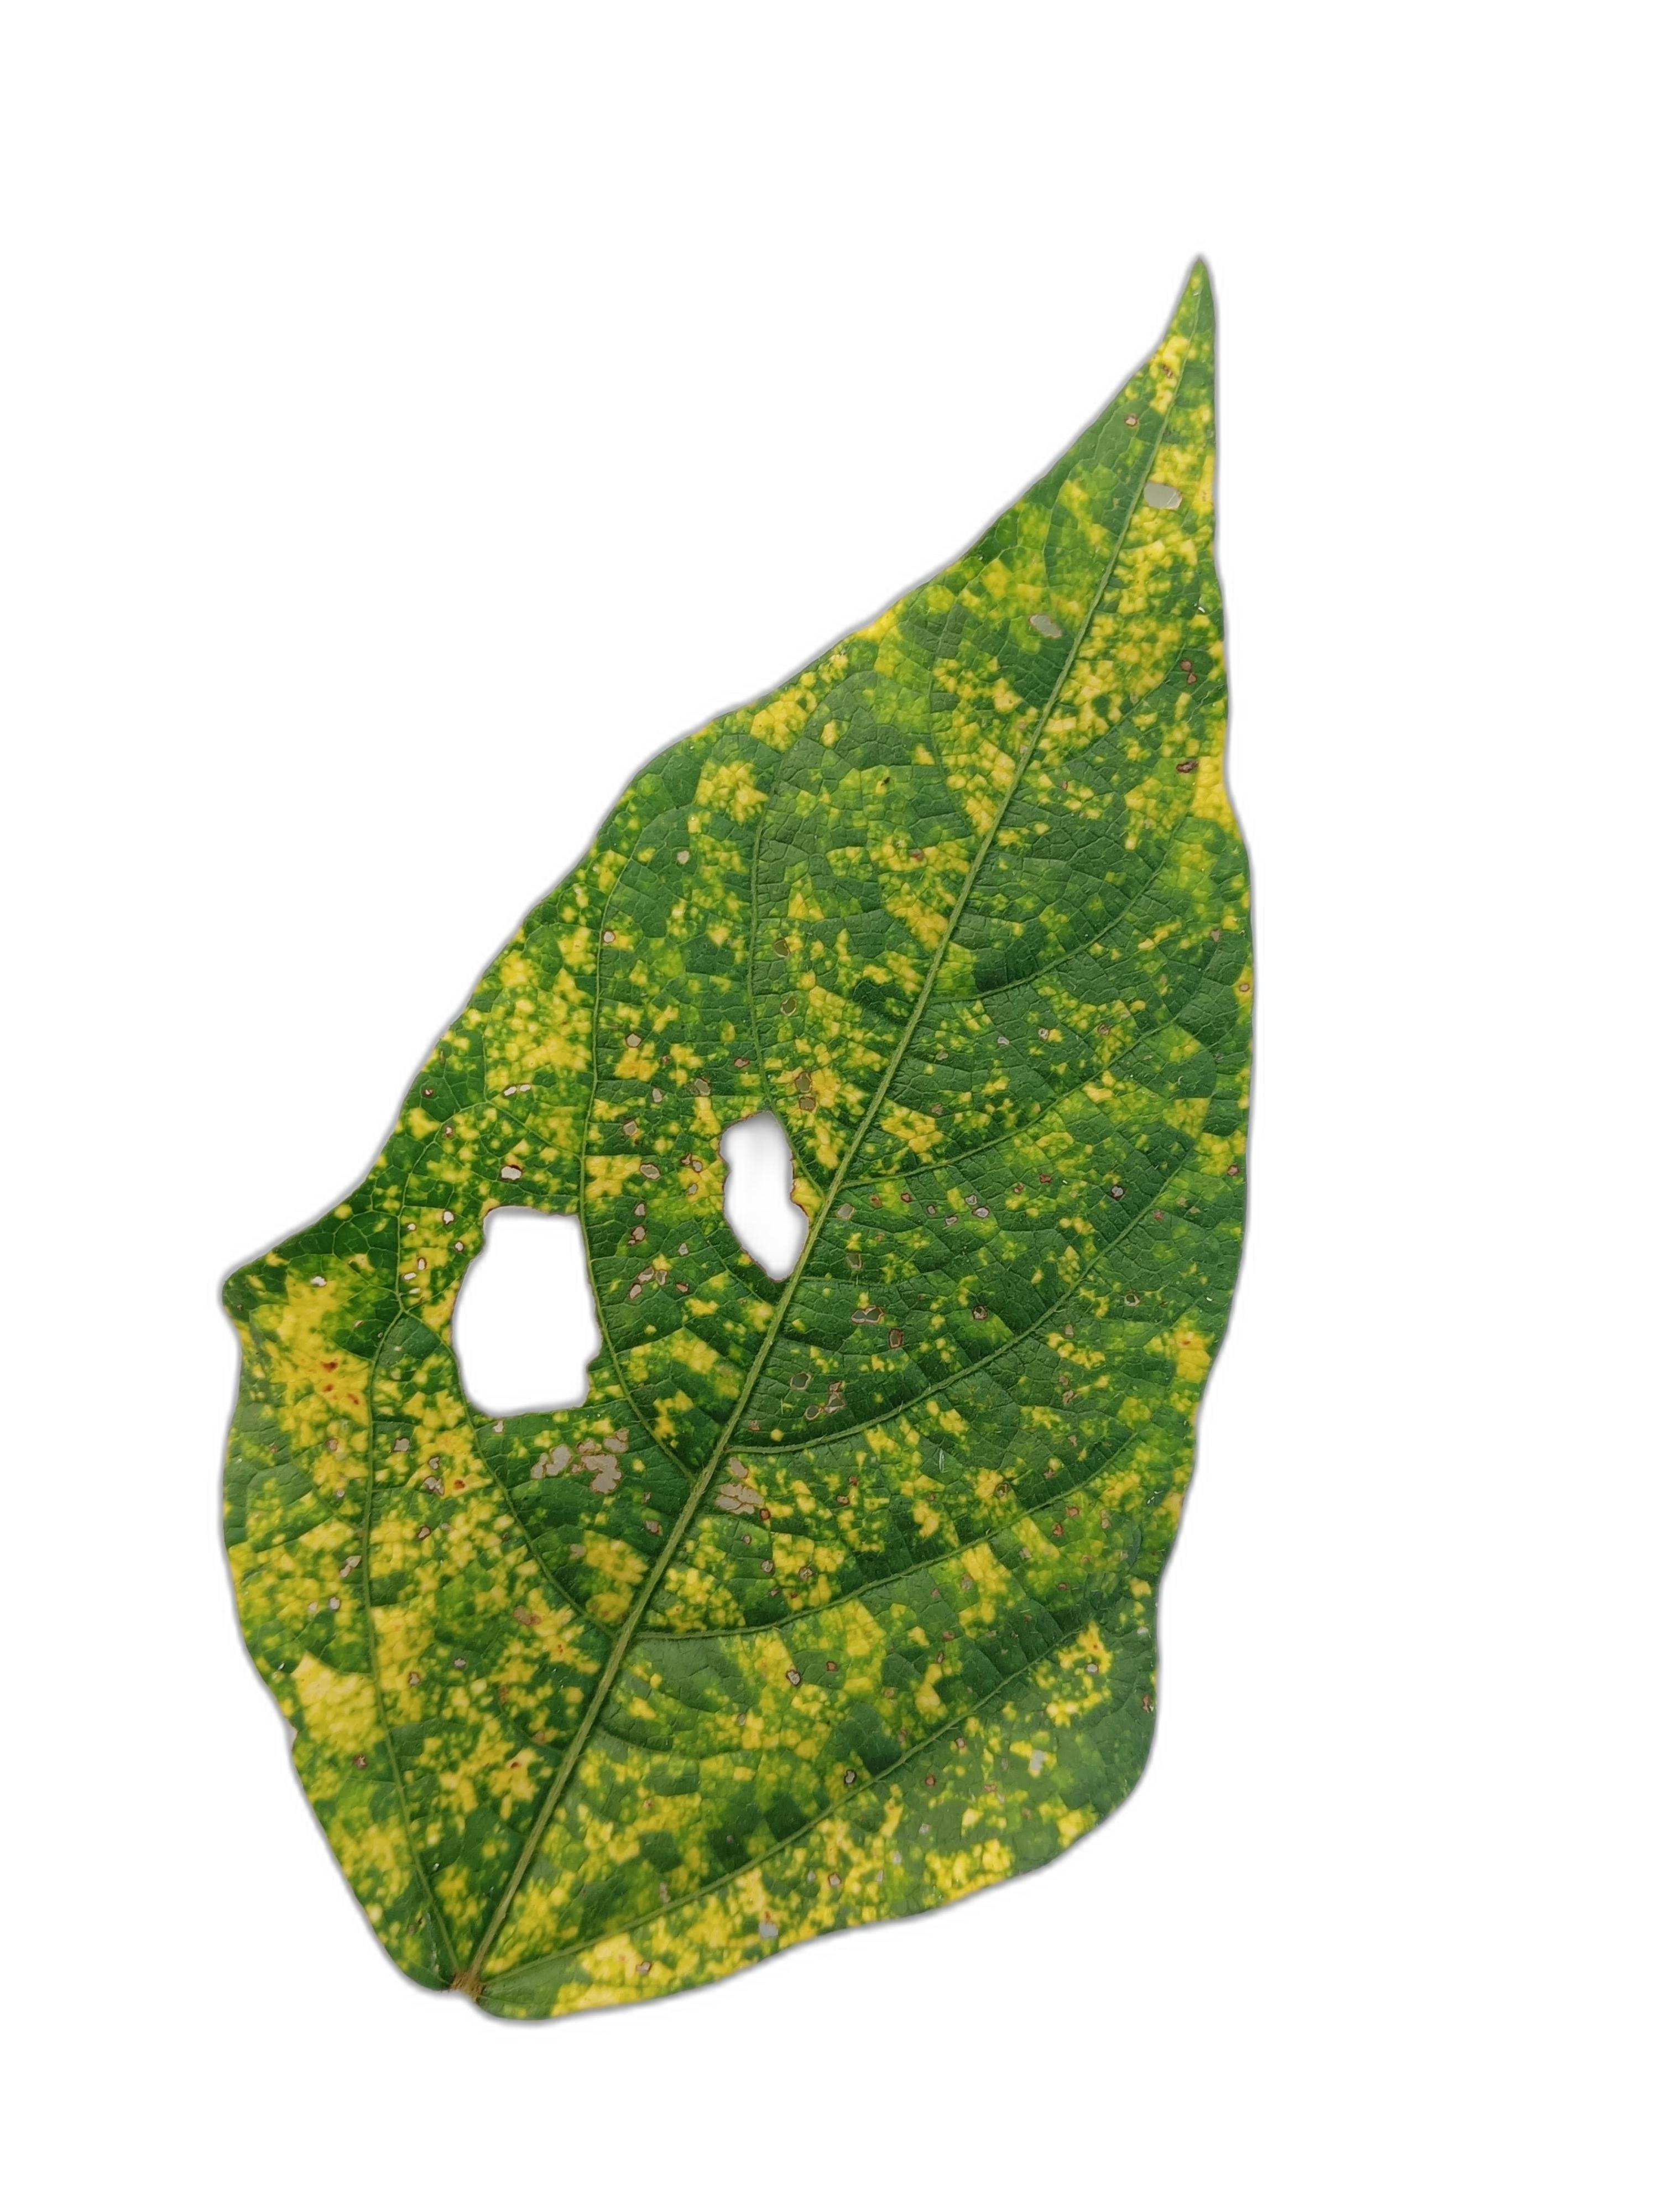
Label: Yellow Mosaic